SS Cars

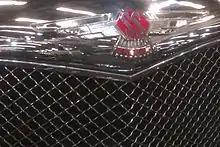
The S.S. badge on a front rear

There is doubt about the source of the SS name. Sir John Black of Standard-Triumph when asked said SS stood for Standard Swallow. William Lyons when asked was noncommittal, but he was at the time in the company of suppliers of chassis for his run of the mill production bodies. He concurred after the use of Standard chassis became exclusive.